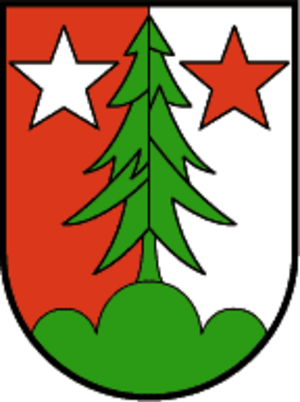
Schröcken
Våben for Schröcken
Schröcken er en landsby og en kommune i det vestlige Østrig med et indbyggertal på 214. Byen ligger i delstaten Vorarlberg.